Rajput

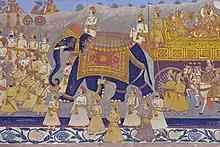
A royal Rajput procession, depicted on a mural at the Mehrangarh Fort in Jodhpur (see "Rajput painting")

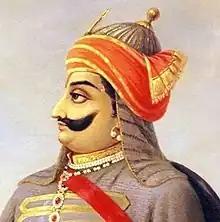
Rana Pratap, the Rana of Mewar, was popularly known for his role in battles against the Mughal Empire

Scholars stage emergence of Rajput clans as early as seventh century AD. when they start to make themselves lords of various localities and dominate region in current day Northern India. These dynasties were the Gurjara-Pratiharas, Chahamanas (of Shakambhari, Nadol and Jalor), the Tomaras of Delhi, the Chaulukyas, the Paramaras, the Gahadavalas, Chandela, Sisodias, Guhilas etc. However, term "Rajput" has been used as an anachronistic designation for leading martial lineages of 11th and 12th centuries that confronted the Ghaznavid and Ghurid invaders, although the Rajput identity for a lineage did not exist at this time, these lineages were classified as aristocratic Rajput clans in the later times.